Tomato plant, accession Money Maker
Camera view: horizontal (90 deg, fisheye); turntable rotation: 240 degrees
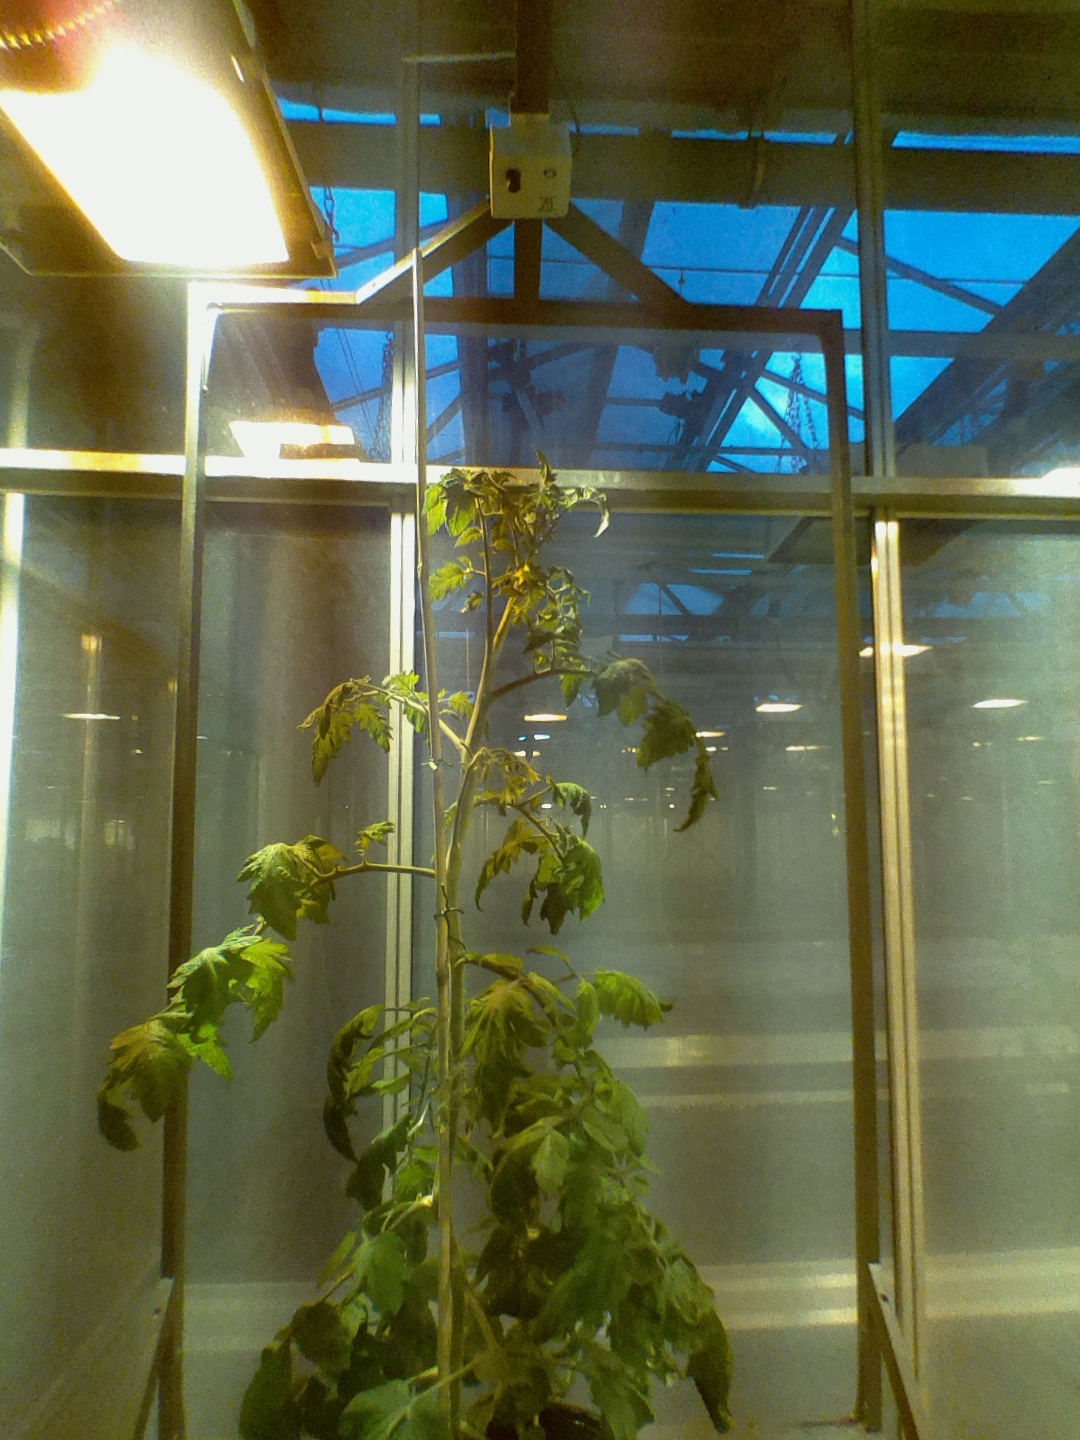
BBCH growth stage 69: End of flowering, 90%-100% of flowers open, more petals falling